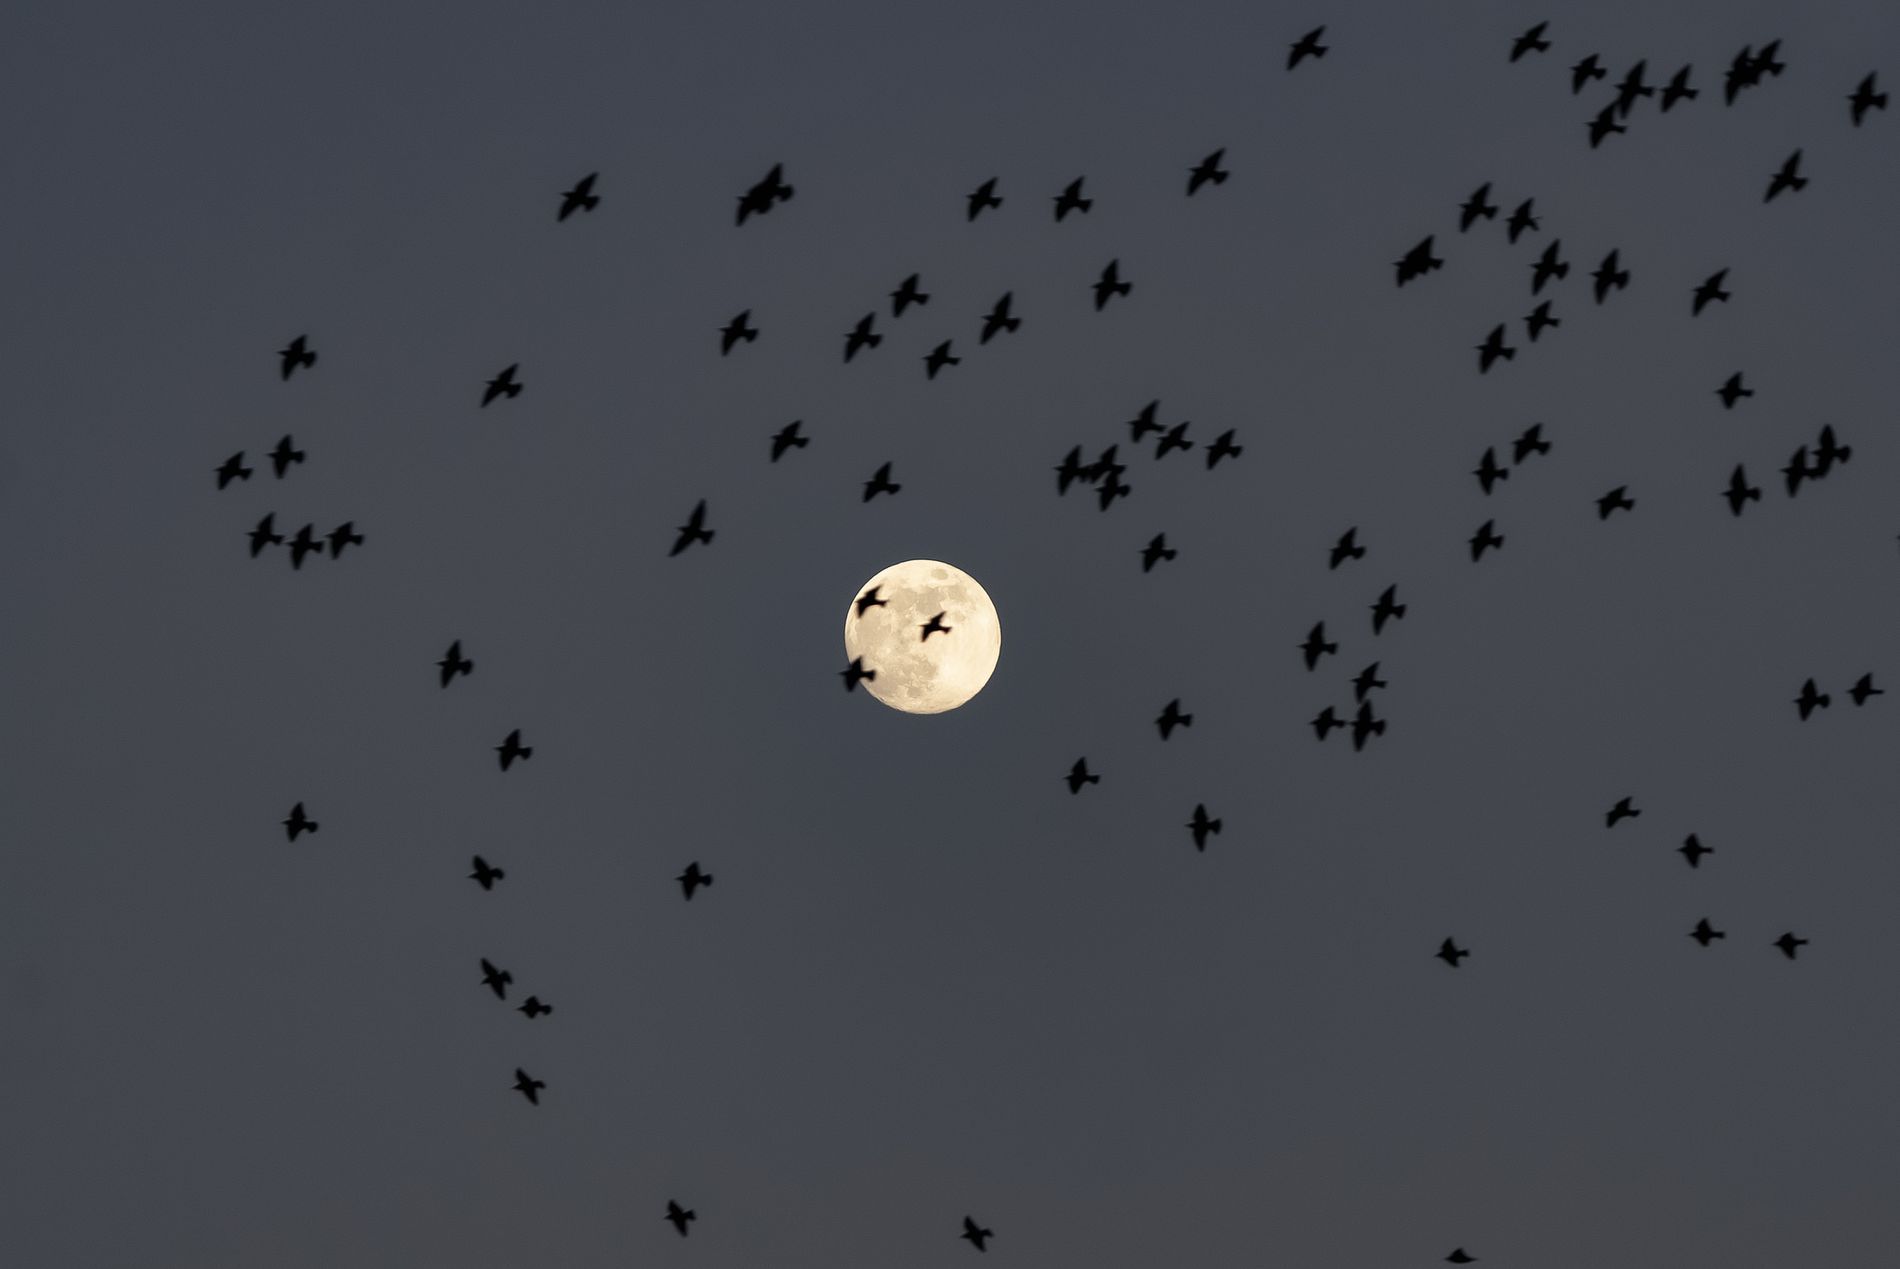
Flight Across the Moon
This is a photo of a full moon in the night sky, with a large group of birds flying across it.One or two birds are flying right in front of the moon, creating a strong, beautiful contrast.
The light comes mainly from the moon. It's soft and calm, giving a peaceful glow. The rest of the sky is dark and smooth. The image mostly uses dark colors like deep blue or gray for the sky and black for the birds. The moon stands out in a soft yellowish-white The photo is taken from below, looking up at the sky. The photographer captures the moon right in the center with the birds flying around it .  The feeling is calm and a beautiful
Labels: Nature, Night, Outdoors, Astronomy, Moon, Animal, Bird, Flock, Full Moon, Aircraft, Airplane, Transportation, Vehicle, Sky
Camera: SONY ILCE-7S
Lens: FE 200-600mm F5.6-6.3 G OSS
Aperture: F6.3
Exposure: 1/200 sec
ISO: 160
Focal length: 200.0 mm